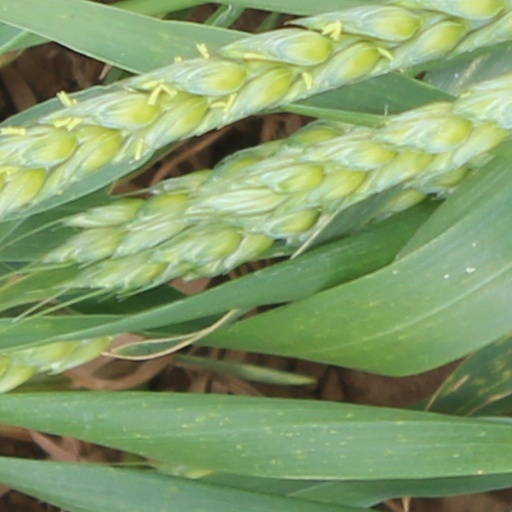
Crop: wheat